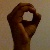
The image shows a hand gesture representing the letter 'O' in Indian Sign Language.